Salt Cathedral of Zipaquirá

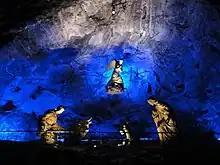
Holy Family sculpture.

The cathedral is within a larger complex, "Parque de la Sal" (Salt Park), which also includes a museum of mining, mineralogy, geology and natural resources. The Salt Park covers an area of . Visitors can observe pieces of art, depictions of the mining process, geology displays, educational exhibitions about environmental friendly mining and sustainable development